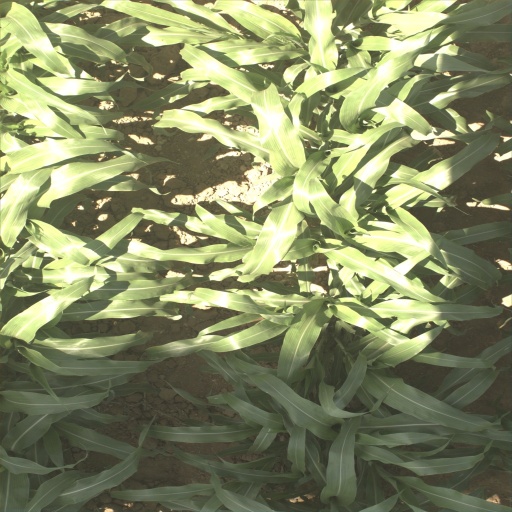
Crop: sorghum